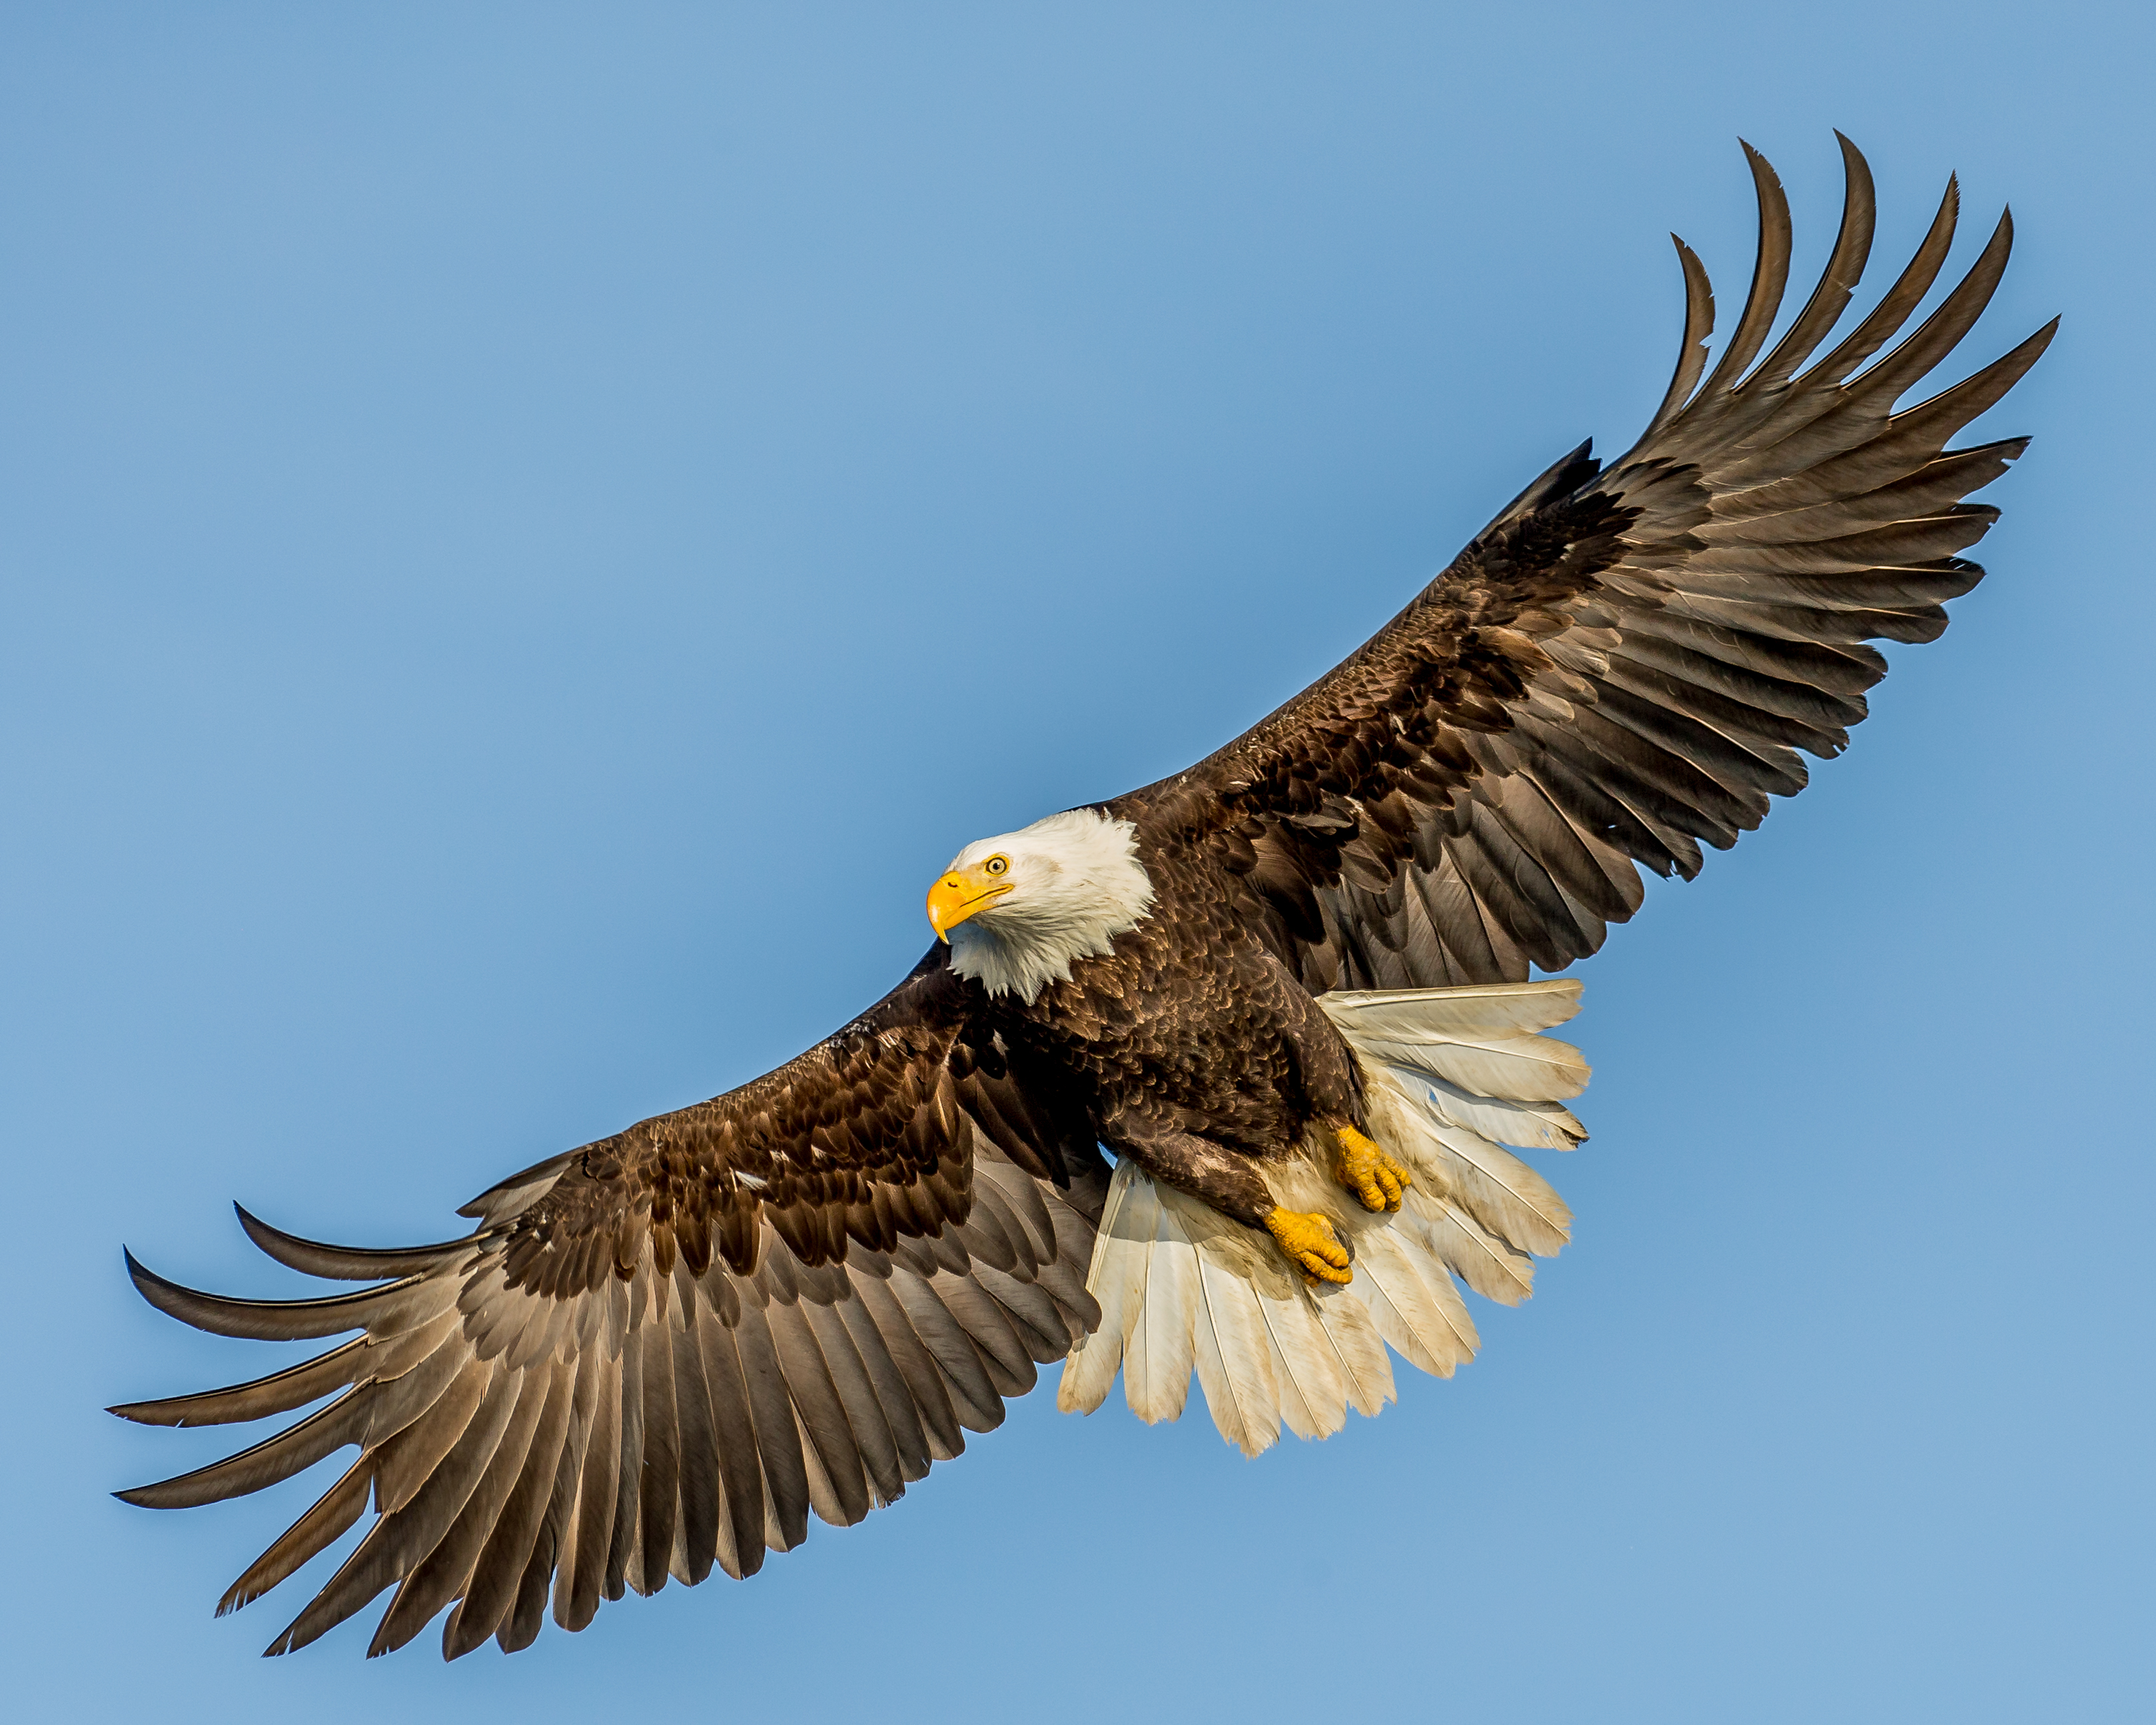
bird, wing, explore, wildlife, kite, beak, eagle, fauna, bird of prey, bald eagle, vertebrate, explored, andy, alaska, falcon, buzzard, inflight, bif, andymorffew, morffew, naturethroughthelens, baldeagle, homer, accipitriformes